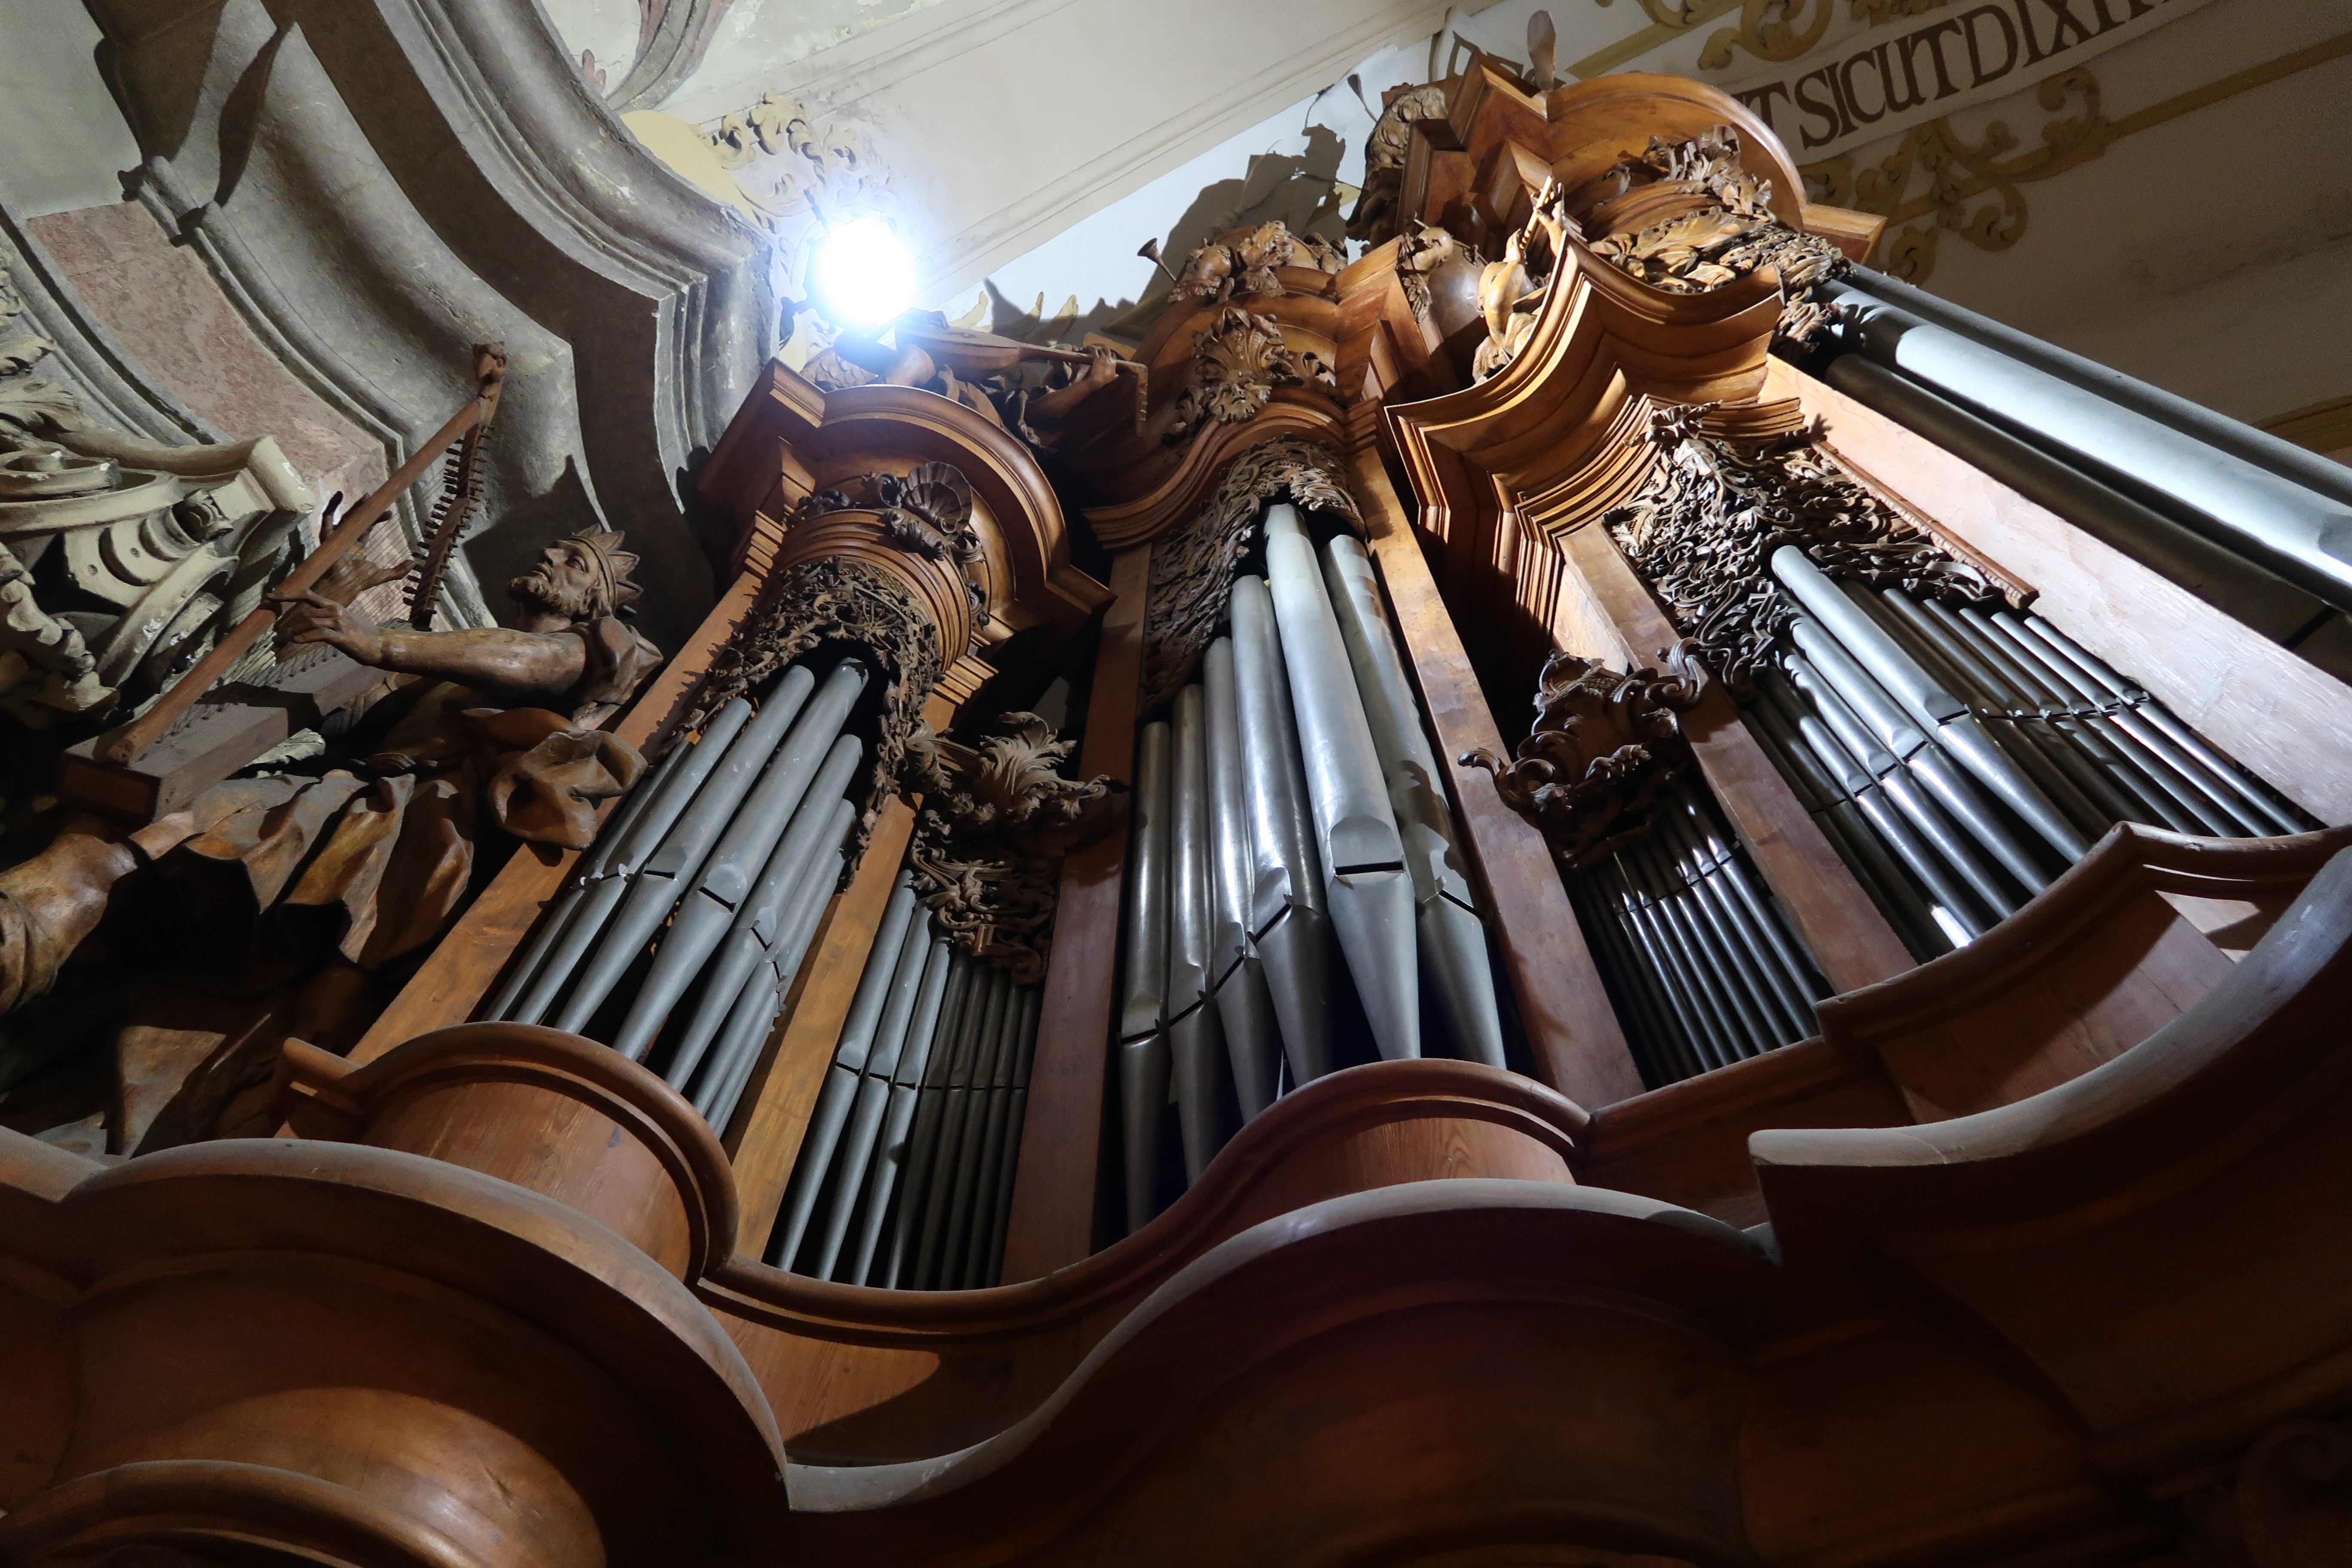
monumethal, organ, whistles, mystery, church of Our Lady of the Snow, olomouc, moravia, czech republic, metal, sound, pipe organ, organ pipe, architecture, musical instrument, technology, human body, place of worship, electronic device, cathedral, church, basilica, stock photography, building